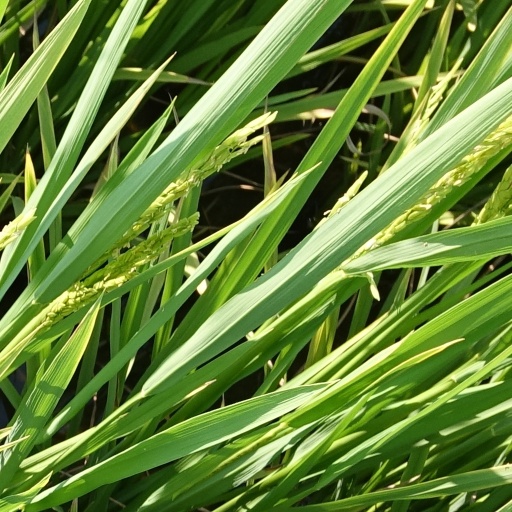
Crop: rice